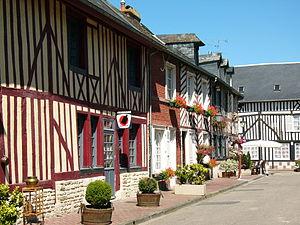
Beuvron-en-Auge est une commune française, située dans le département du Calvados en région Normandie, peuplée de 188 habitants.
Cet article recense les localités qui adhèrent à l'association Les Plus Beaux Villages de France.